Pavilion Theatre (Glasgow)

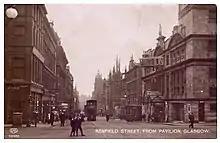
Pavilion Theatre shown in a postcard of around 1912 of Renfield Street, Glasgow, at the corner of Renfrew Street

Many of the leading music hall artistes of the early 20th century appeared at the Pavilion, including Marie Lloyd, Little Tich, Harry Lauder, Sarah Bernhardt and a then unknown Charlie Chaplin.